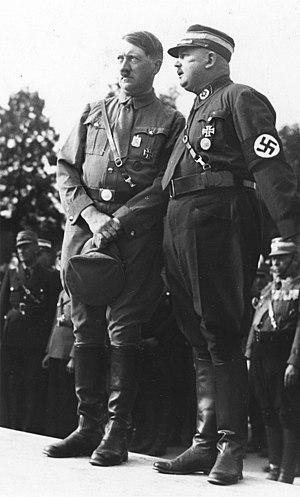
Ernst Röhm est un officier, homme politique et chef de groupe paramilitaire allemand, né le 28 novembre 1887 à Munich et mort assassiné le 1ᵉʳ juillet 1934 à la prison de Stadelheim, à Munich.
La nuit des Longs Couteaux est l'expression généralement utilisée pour faire référence aux assassinats perpétrés par les nazis en Allemagne, au sein même de leur mouvement, entre le vendredi 29 juin et le lundi 2 juillet 1934, et plus spécifiquement pendant la première nuit, du 29 au 30 juin 1934.